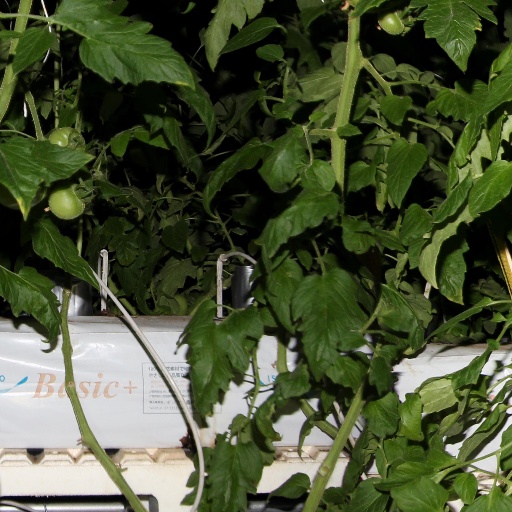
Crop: tomato